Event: Ecuador Earthquake
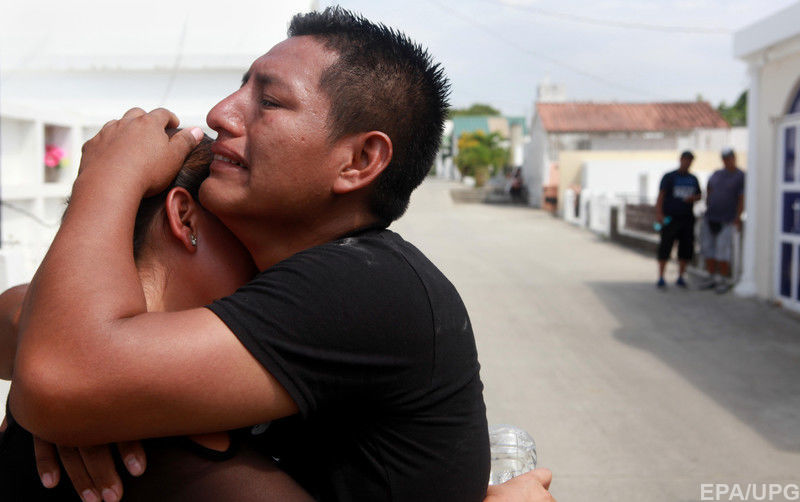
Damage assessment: no_damage